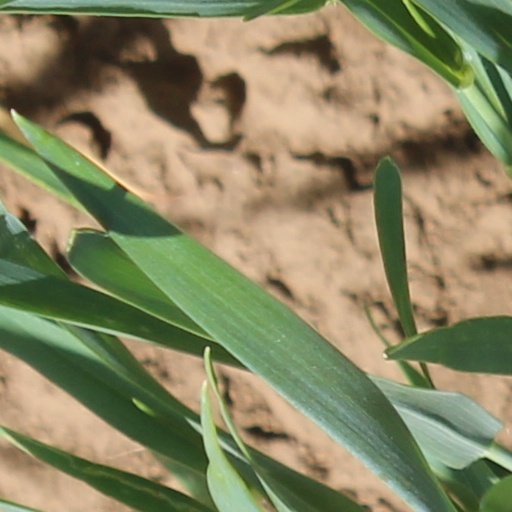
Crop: wheat